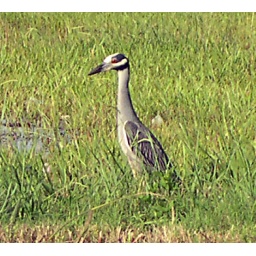
This bird was hanging out in a small wet field on Lake Arthur Drive